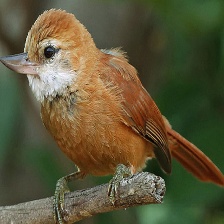
Species: GREAT XENOPS
Scientific name: MEGAXENOPS PARNAGUAE